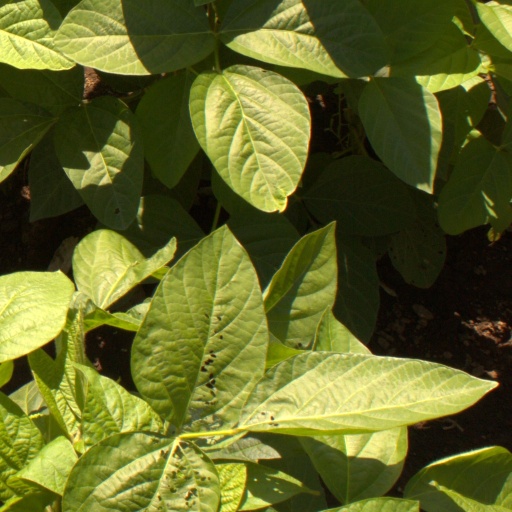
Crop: soybean